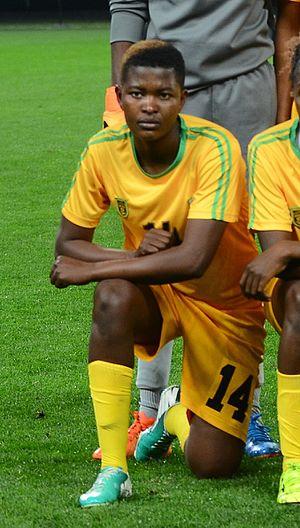
Eunice Chibanda, née le 26 mars 1993 à Harare, est une footballeuse internationale zimbabwéenne évoluant au poste d'arrière droit.